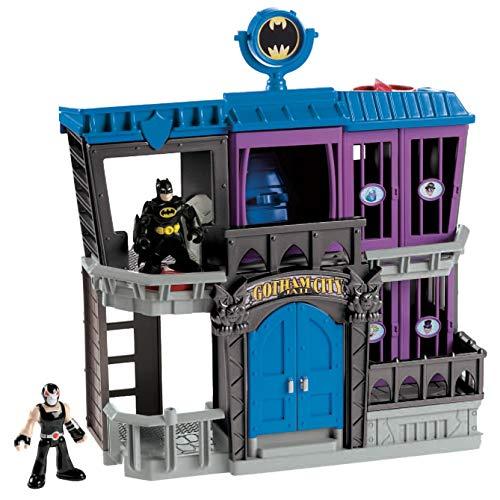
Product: Fisher-Price Imaginext DC Super Friends, Gotham City Jail, Standard Packaging
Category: Toys & Games | Toy Figures & Playsets | Playsets & Vehicles | Playsets
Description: Jail cells are specially marked for all of Gotham City’s villains.
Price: $25.00
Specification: ProductDimensions:12x5x10.5inches|ItemWeight:2.2pounds|ShippingWeight:2.25pounds(Viewshippingratesandpolicies)|DomesticShipping:ItemcanbeshippedwithinU.S.|InternationalShipping:ThisitemcanbeshippedtoselectcountriesoutsideoftheU.S.LearnMore|ASIN:B007J3FA8I|Itemmodelnumber:W9642|Manufacturerrecommendedage:36months-8years|Batteries:3LR44batteriesrequired.(included)